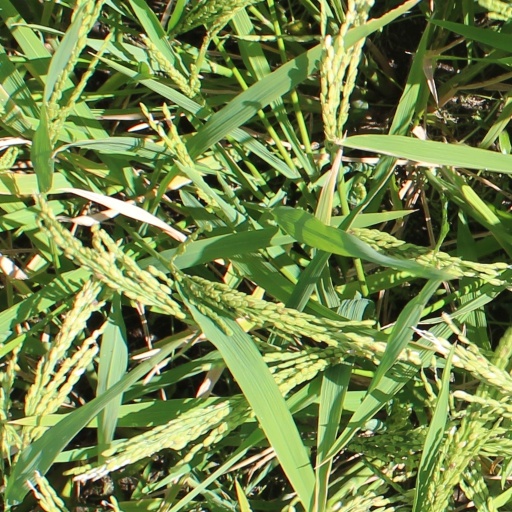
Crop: rice